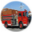
Label: truck